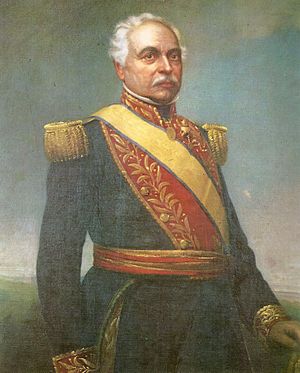
José Antonio Páez
José Antonio Páez på et oliemaleri af Martín Tovar y Tovar i 1874.
José Antonio Páez Herrera var en venezuelansk officer og politiker. Páez Herrera kom fra en fattig familie og havde en hård opvækst, og i 1810 kom han med i en kavalerieskadron på den republikanske side i kampen for venezuelansk uafhængighed mod det det spanske kolonistyre. Fra 1813 ledede han sin egen enhed bestående af llaneros, og hans enhed vandt alle de seks større slag, hvor han havde kommandoen. Páez var leder af kampene på sletterne i det sydlige Venezuela, mens Simón Bolívar ledede kampene mod øst i landet. I 1818 mødtes de for at samordne kampen for uafhængigheden, og i 1821 deltog Páez i det afgørende slag ved Carabobo. For sine bedrifter under frihedskrigen blev Páez kendt som El Centauro de los Llanos, El León de Payara og El Taita.